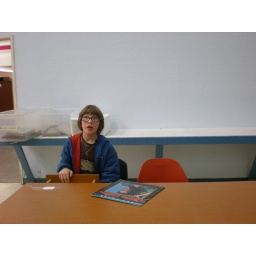
Guy Clark record in front of the boy at a very big desk. we bought the orange chair too